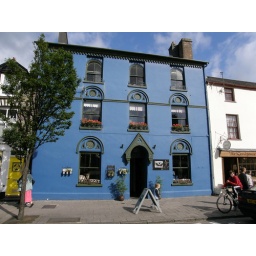
blue house in Aberysthwyth